Staunton Harold

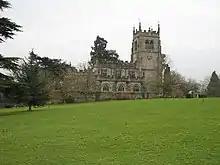
Holy Trinity Chapel seen from the north

By AD 1122 the Augustinian Priory of Breedon on the Hill had a dependent chapelry at Staunton. Breedon was a house of Nostell Priory, which surrendered all its properties to the Crown in 1539 in the Dissolution of the Monasteries.